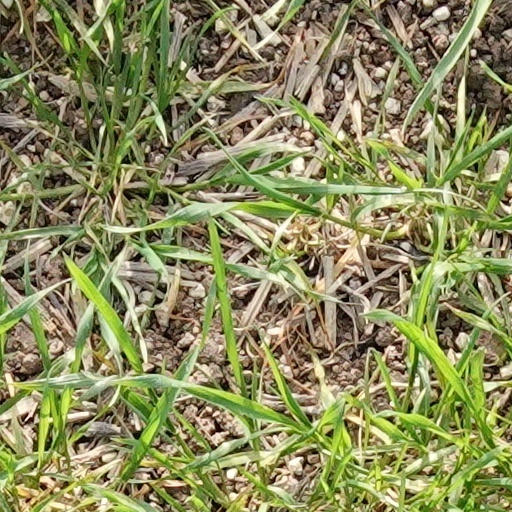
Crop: wheat